Answer in natural language. Is brown colour rectangular table (marked A) to the left of white wooden chair with metal legs (marked B)? Choose between the following options: yes or no
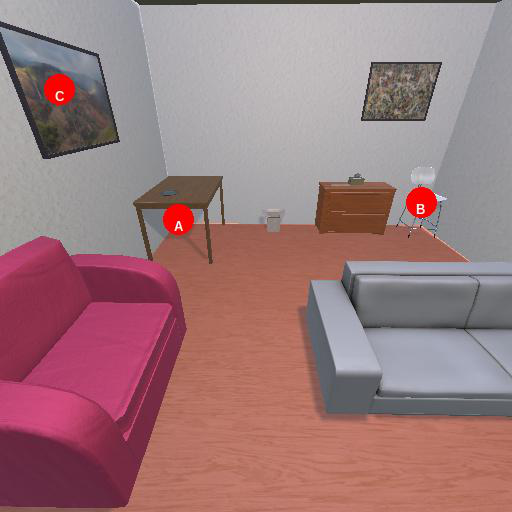
<answer>yes</answer>